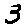
Label: 3